Kate M. Harper

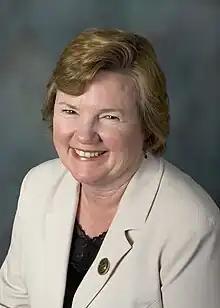
Catherine M. Harper in 2007

Catherine M. "Kate" Harper (born April 5, 1956) is an American politician of the Republican Party who formerly represented the 61st Legislative District in the Pennsylvania House of Representatives. Harper was the Chair of the Pennsylvania House of Representatives Local Government Committee and sat on the Transportation Committee.